Aragua

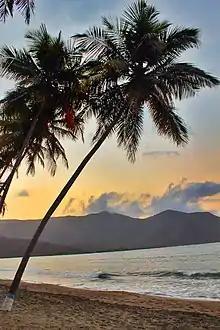
Turiamo Bay

Mario Abreu Museum of Contemporary Art (MACMA): with an important collection of plastic arts from the 20th century.